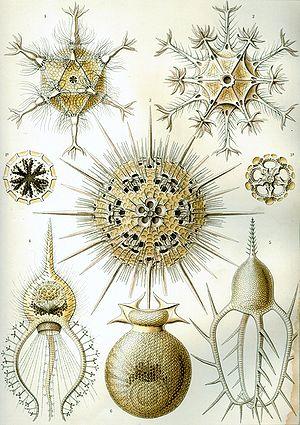
On Growth and Form est un livre du mathématicien et biologiste écossais D'Arcy Wentworth Thompson. Le livre compte 793 pages dans sa première édition de 1917, et 1 116 pages dans la deuxième édition de 1942.
Ernst Heinrich Philipp August Hæckel, était un biologiste, philosophe et libre penseur allemand. Il a fait connaître les théories de Charles Darwin en Allemagne et a développé une théorie des origines de l'être humain.
Formes artistiques de la Nature est un livre de lithographies illustratives de sciences naturelles publié par le biologiste allemand Ernst Haeckel.
Les Radiolaires font partie du zooplancton ou plancton animal.